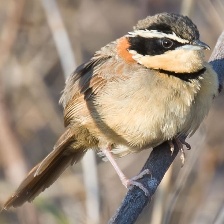
Species: COLLARED CRESCENTCHEST
Scientific name: MELANOPAREIA TORQUATA